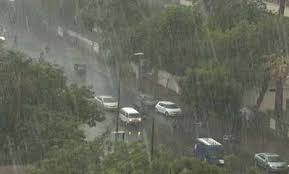
Weather: rain or strom